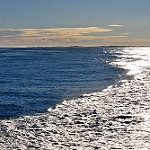
Label: sea